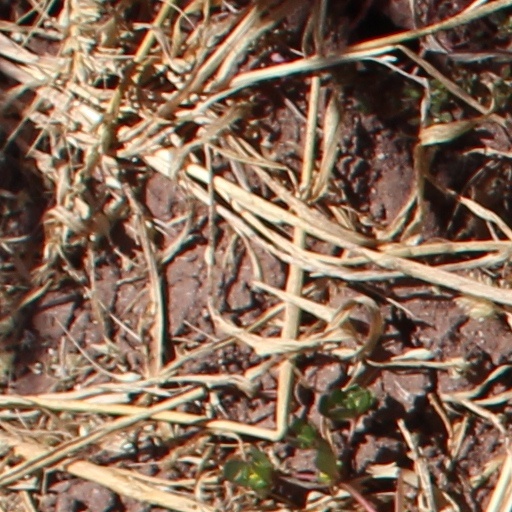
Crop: wheat